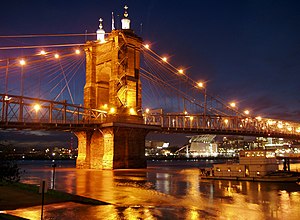
Cincinnati / Ekstern henvisning
Roebling Suspension Bridge i Cincinnati
Cincinnati er en amerikansk by i delstaten Ohio. Byen ligger ved bredden af Ohiofloden og er administrativt centrum i det amerikanske county Hamilton County. I 2000 havde Cincinnati 331.285 indbyggere, hvilket gør den til statens tredje største, efter Columbus og Cleveland.